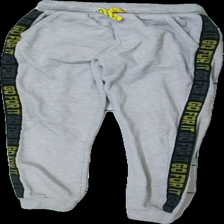
View: front
Type: Trousers
Category: Children
Brand: Not in the list
Brand text on label: Y.F.K.
Colors: Grey, Black, Yellow
Material: ?
Pattern: Other
Cut: Regular
Size: 146
Season: All
Damage location: middle right
Damage 2 location: bottom left
Damage 3 location: bottom right
Price range: 50-100
Recommended usage: Reuse
Description: grå mjukisbyxor med text längs benen